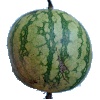
Label: Watermelon 1